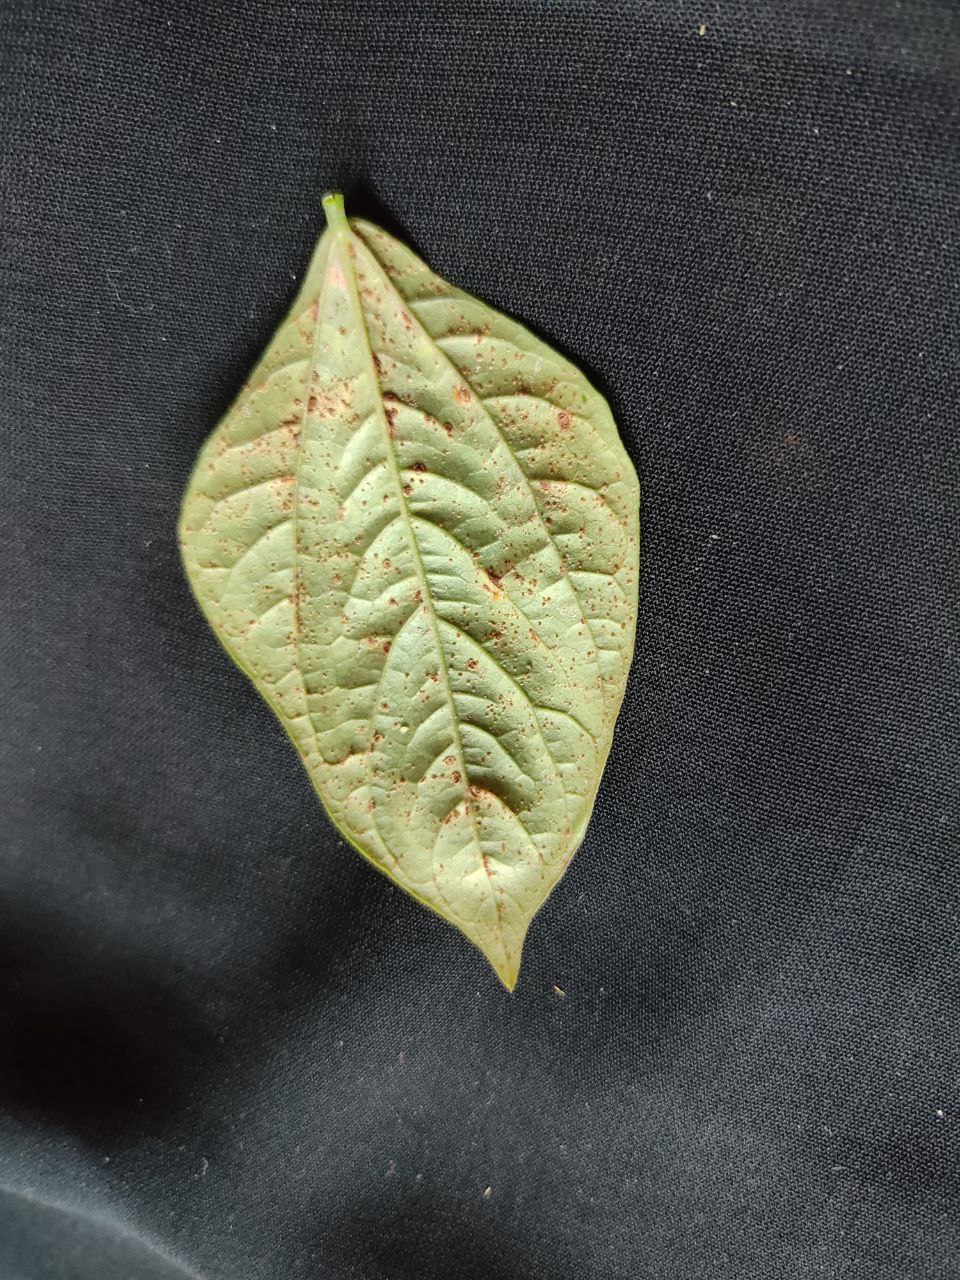
Crop: cowpea
Leaf condition: Septoria leaf spot